1915 Auckland Rugby League season

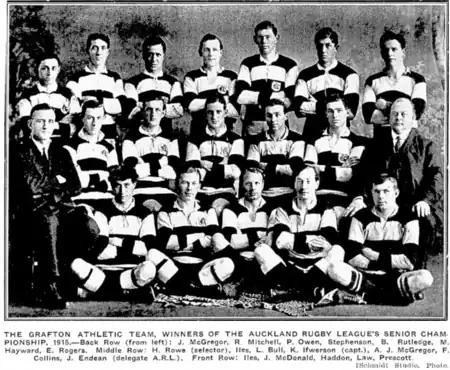
The champion Grafton Athletic team.

The 1st grade championship had been competing for the Myers Cup from 1910 to 1914 but after the beginning of the war the league decided to not award trophies though the grade competitions were still competed for as normal. Twenty eight matches were played in the 1st grade competition. Nine full rounds were played followed by the final. Victoria Park was the main ground used, with matches also played at the Auckland Domain, Devonport Domain, and Otahuhu.